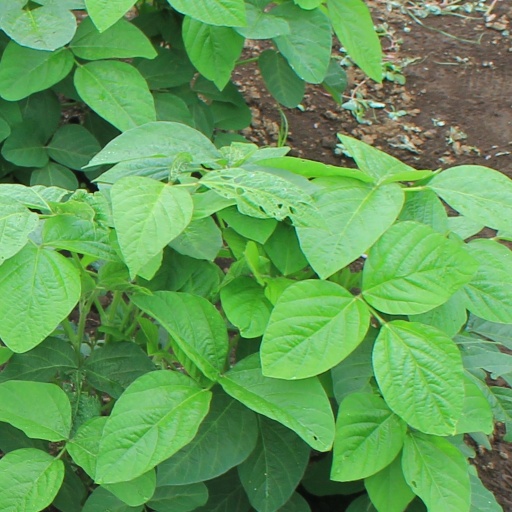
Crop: soybean